Daniel Lyons (shipwreck)

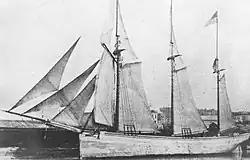
The "M.J. Cummings", a nearly identical ship to the "Lyons", also built by George Goble

Daniel Lyons was a schooner that sank in Lake Michigan off the coast of Algoma, Wisconsin, United States. In 2007 the shipwreck site was added to the National Register of Historic Places.